Slightly Honorable

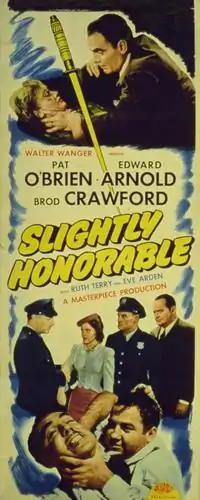
Poster

Slightly Honorable is a 1939 American mystery film directed by Tay Garnett and starring Pat O'Brien, Edward Arnold, and Broderick Crawford. The film was based on the 1939 novel "Send Another Coffin" by Frank Gilmore Presnell, Jr. (1906–1967).